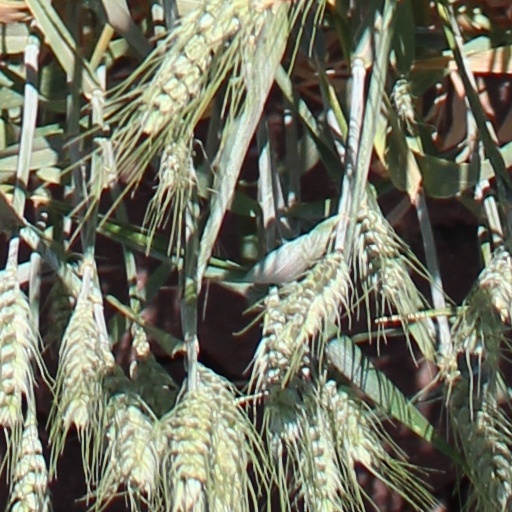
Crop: wheat